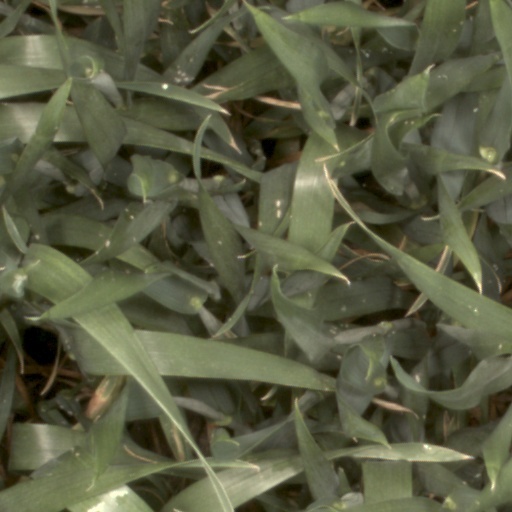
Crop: wheat